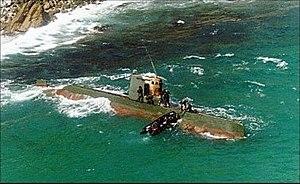
L'infiltration de Gangneung a eu lieu en septembre 1996 dans la ville de Gangneung en Corée du Sud.